Wilhelm Souchon

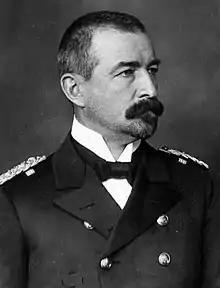
Souchon probably before World War I

Wilhelm Anton Souchon (2 June 1864 – 13 January 1946) was a German admiral in World War I. Souchon commanded the "Kaiserliche Marine"s Mediterranean squadron in the early days of the war. His initiatives played a major part in the entry of the Ottoman Empire into World War I.